Castles in Great Britain and Ireland

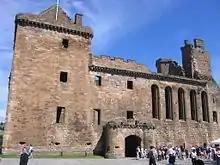
Linlithgow in Scotland, rebuilt as a royal palace in the 15th century

In the middle of the 13th century Henry III began to redesign his favourite castles, including Winchester and Windsor, building larger halls, grander chapels, installing glass windows and decorating the palaces with painted walls and furniture. This marked the beginning of a trend towards the development of grand castles designed for elaborate, elite living. Life in earlier keeps had been focused around a single great hall, with privacy for the owner's family provided by using an upper floor for their own living accommodation. By the 14th century nobles were travelling less, bringing much larger households with them when they did travel and entertaining visitors with equally large retinues. Castles such as Goodrich were redesigned in the 1320s to provide greater residential privacy and comfort for the ruling family, while retaining strong defensive features and a capacity to hold over 130 residents at the castle. The design influenced subsequent conversions at Berkeley and by the time that Bolton Castle was being built, in the 1380s, it was designed to hold up to eight different noble households, each with their own facilities. Royal castles such as Beaumaris, although designed with defence in mind, were designed to hold up to eleven different households at any one time.